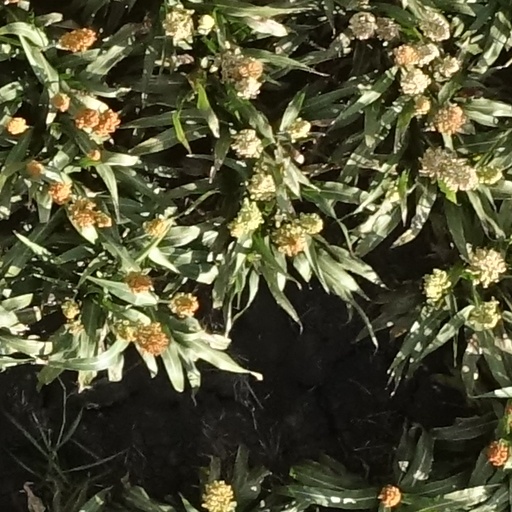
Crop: sorghum